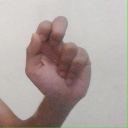
अक्षर: ढ